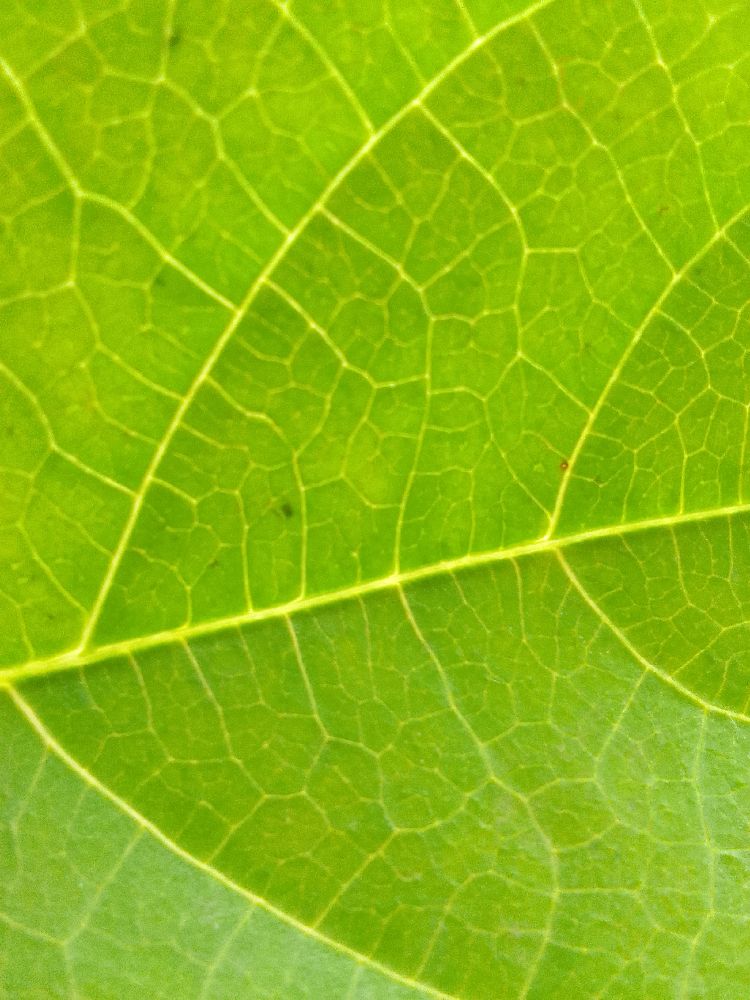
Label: healthy